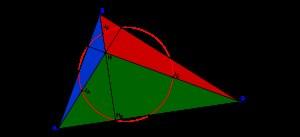
Le théorème de Hamilton est un théorème de géométrie du triangle, dû à William Rowan Hamilton :